Dinesh Palipana

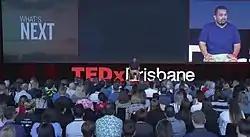

While recuperating from his injury, Palipana spent some time in Sri Lanka. During that time, he was noted for raising awareness and funding for spinal cord injury in the country. In 2013, he gifted a stock of medical supplies for spinal cord injury to the then Minister of Health Maithripala Sirisena. Palipana sits on the council of the Sri Lanka Spinal Cord Network.